'Twas Ever Thus

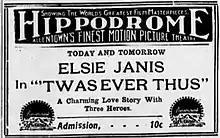
Newspaper advertisement

Twas Ever Thus is a 1915 American drama silent film directed by Hobart Bosworth, written by Elsie Janis, and starring Elsie Janis, Hobart Bosworth, Owen Moore, Myrtle Stedman, Harry Ham, and Helen Wolcott. It was released on September 23, 1915, by Paramount Pictures.